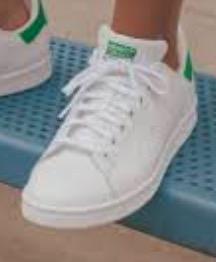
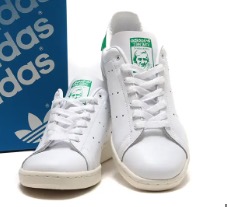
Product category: misc
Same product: yes